Castlevania: Order of Ecclesia

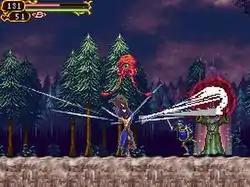
The player-character Shanoa can acquire glyphs, abilities dropped by defeated enemies.

"Castlevania: Order of Ecclesia" is a two dimensional action-adventure game, featuring adventure and role-playing elements such as the ability to equip armor and cast spells. A new combat system called the "Glyph System" allows the player's character, Shanoa, to collect icons called "Glyph symbols", which she can acquire by defeating enemies or conquering challenges. These symbols can be equipped to her arms and back, allowing her to perform special powers and skills. There are over 100 different Glyphs the player can wield, such as weapon and magic glyphs. Glyphs use Magic Points (MP) to work, and once the MP gauge is depleted, the player must stop attacking to allow it to recharge. The player can also use a special Glyph Union technique, which calls a more powerful attack based on the glyphs equipped. The Union attacks consume the Heart Points gauge, a feature that was absent in Portrait of Ruin. There are also certain Glyphs which can be used to solve some puzzles.